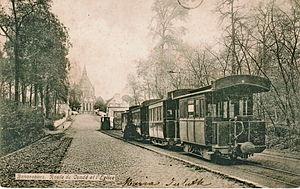
Carte postale ancienne, sans mention d'éditeurBONSECOURS - Route de Condé et l'EgliseGros plan du tramway de Valenciennes, avec, au fonds, sa locomotive à vapeur bicabine en cours de manoeuvre
L'Ancien tramway de Valenciennes fonctionne de 1881 à 1966. Après quarante ans d'interruption, un nouveau tramway de Valenciennes est mis en service en juillet 2006.
La basilique Notre-Dame de Bon-Secours, est située au centre même de Bon-Secours, un village à la frontière franco-belge qui fait aujourd'hui partie de Péruwelz, dans la province de Hainaut. Elle est le centre d'un pèlerinage marial qui débuta au Moyen Âge autour d'un vieux chêne dédié à Notre-Dame-du-chêne-entre-deux-bois.